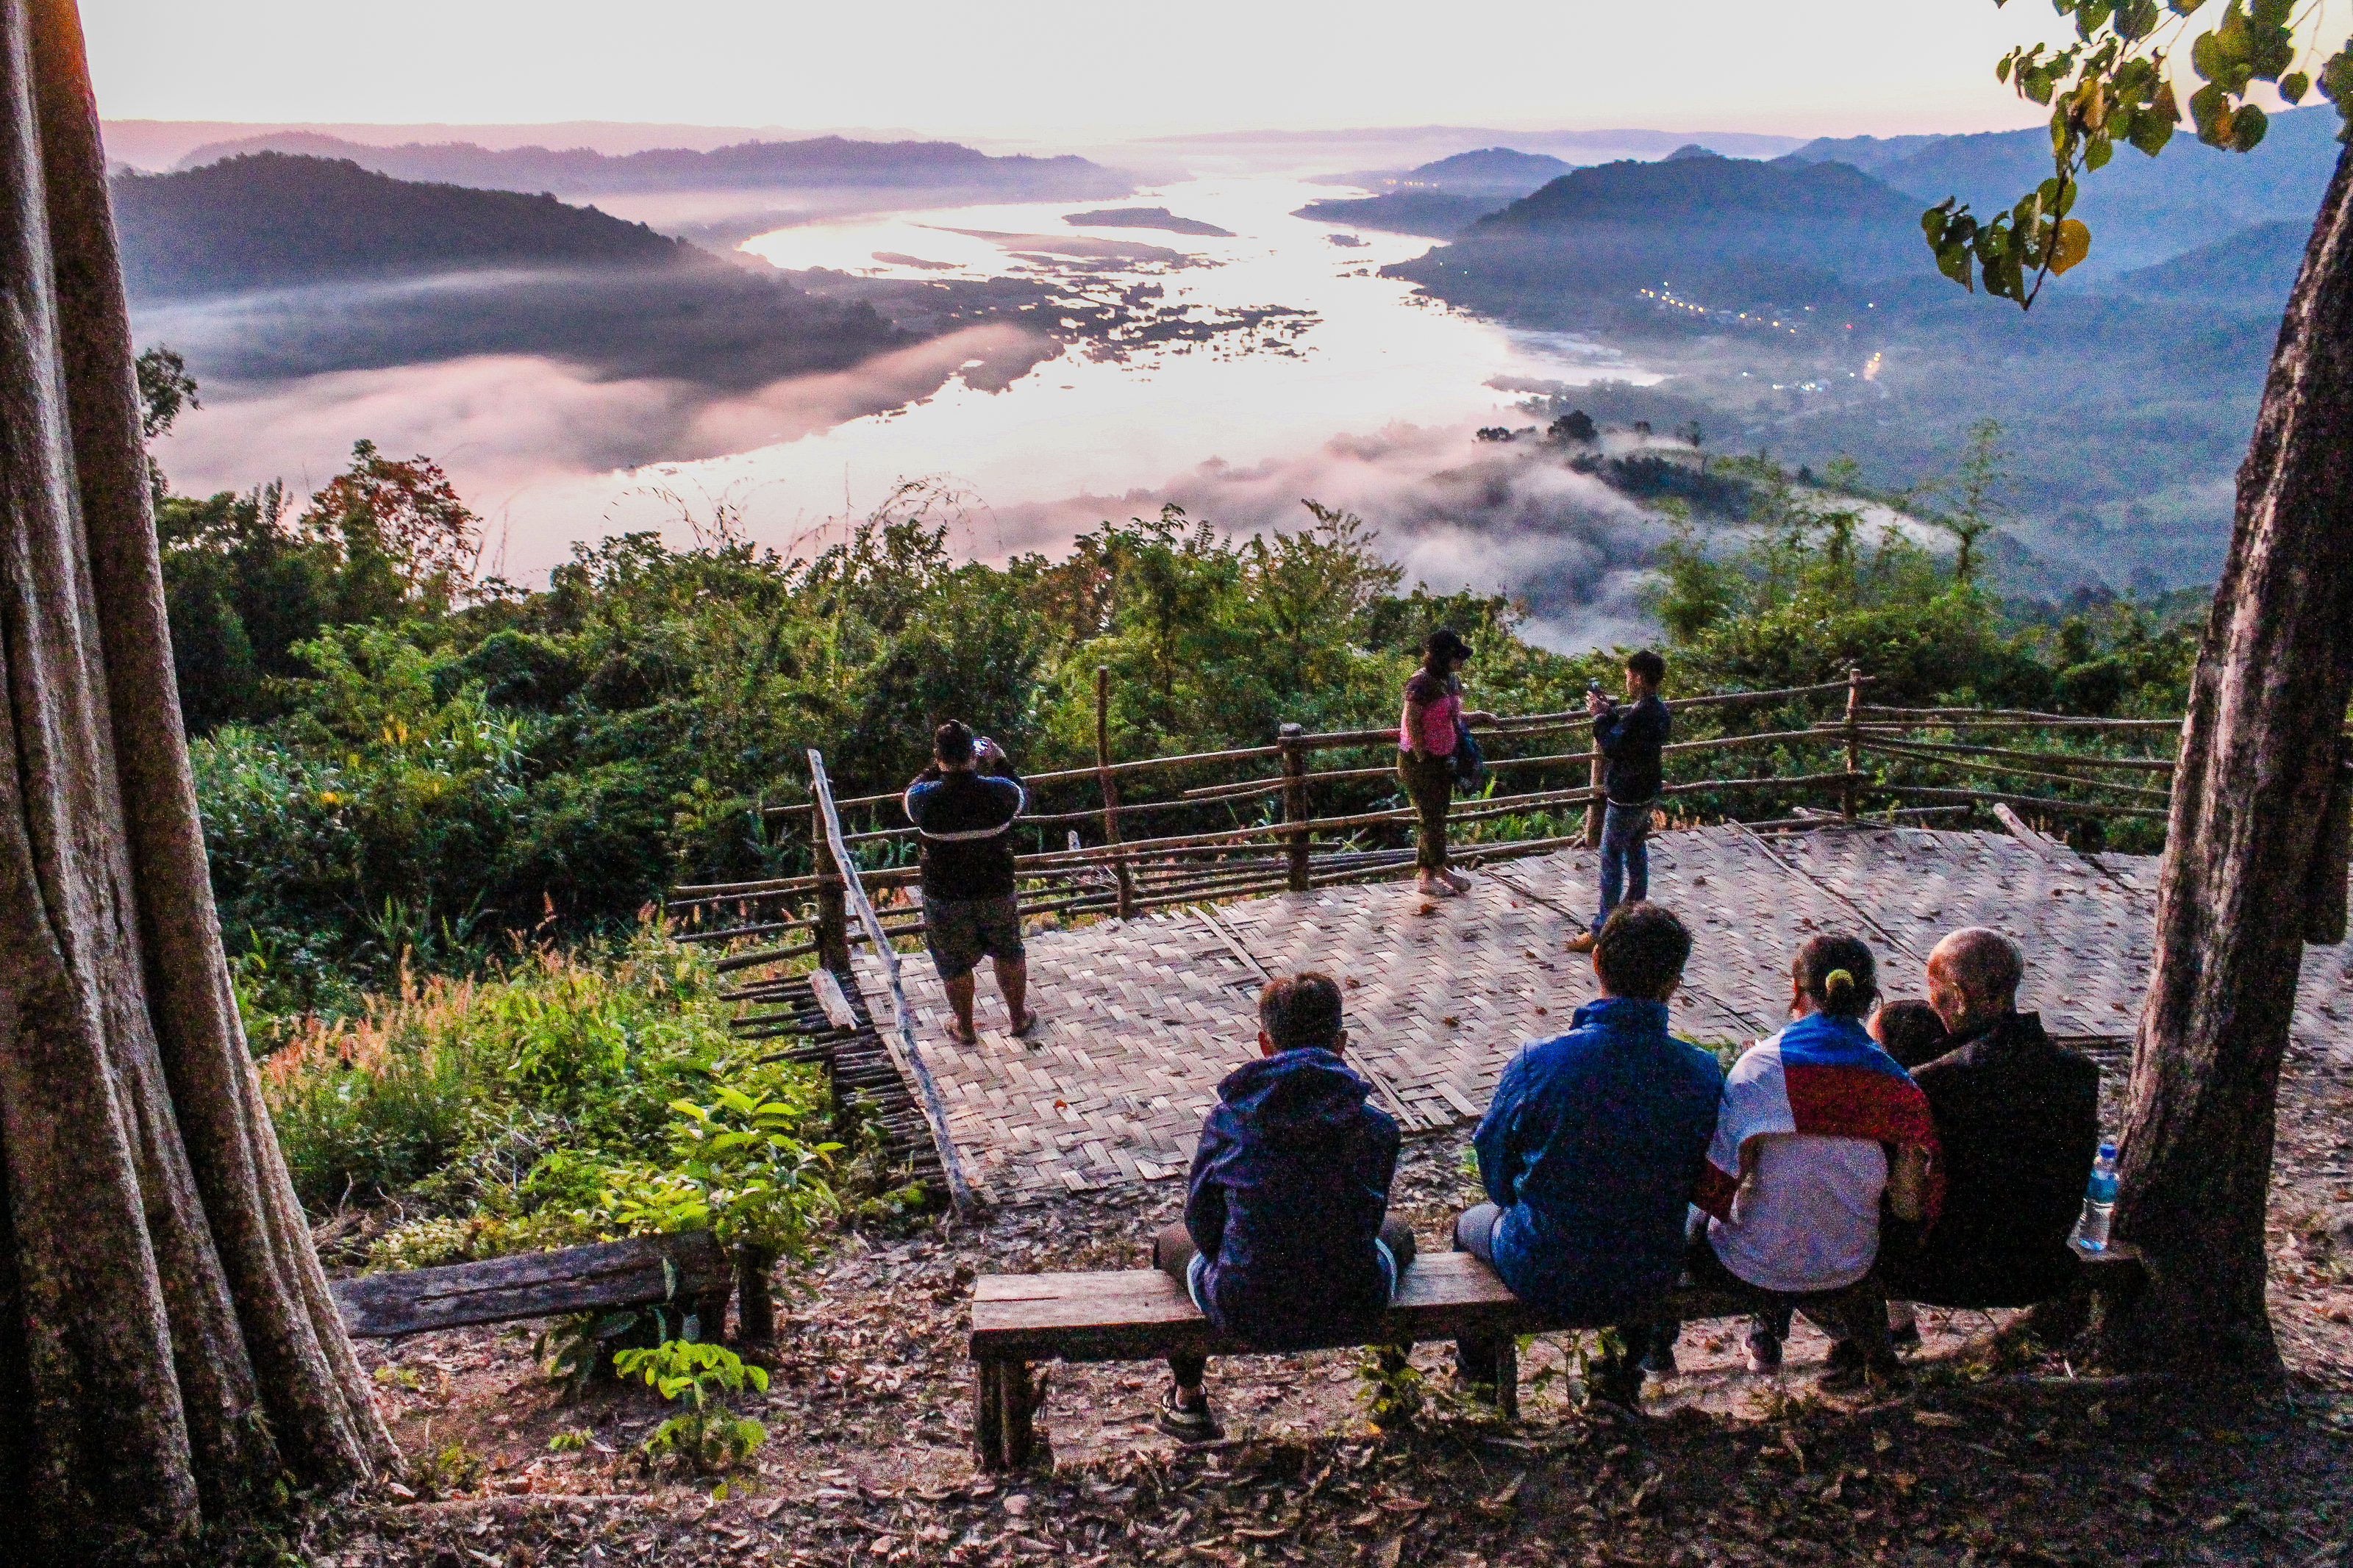
yellow, tourism, sun, life, beautiful, mountain, view, thailand, golden, vacation, park, sky, green, natural, nature, asia, asian, laos, water, morning, outdoor, tropical, sunlight, mekong, background, culture, river, travel, landscape, southeast, wilderness, tree, cloud, hill station, leisure, mountain range, hill, national park, recreation, adventure, rock, forest, ridge